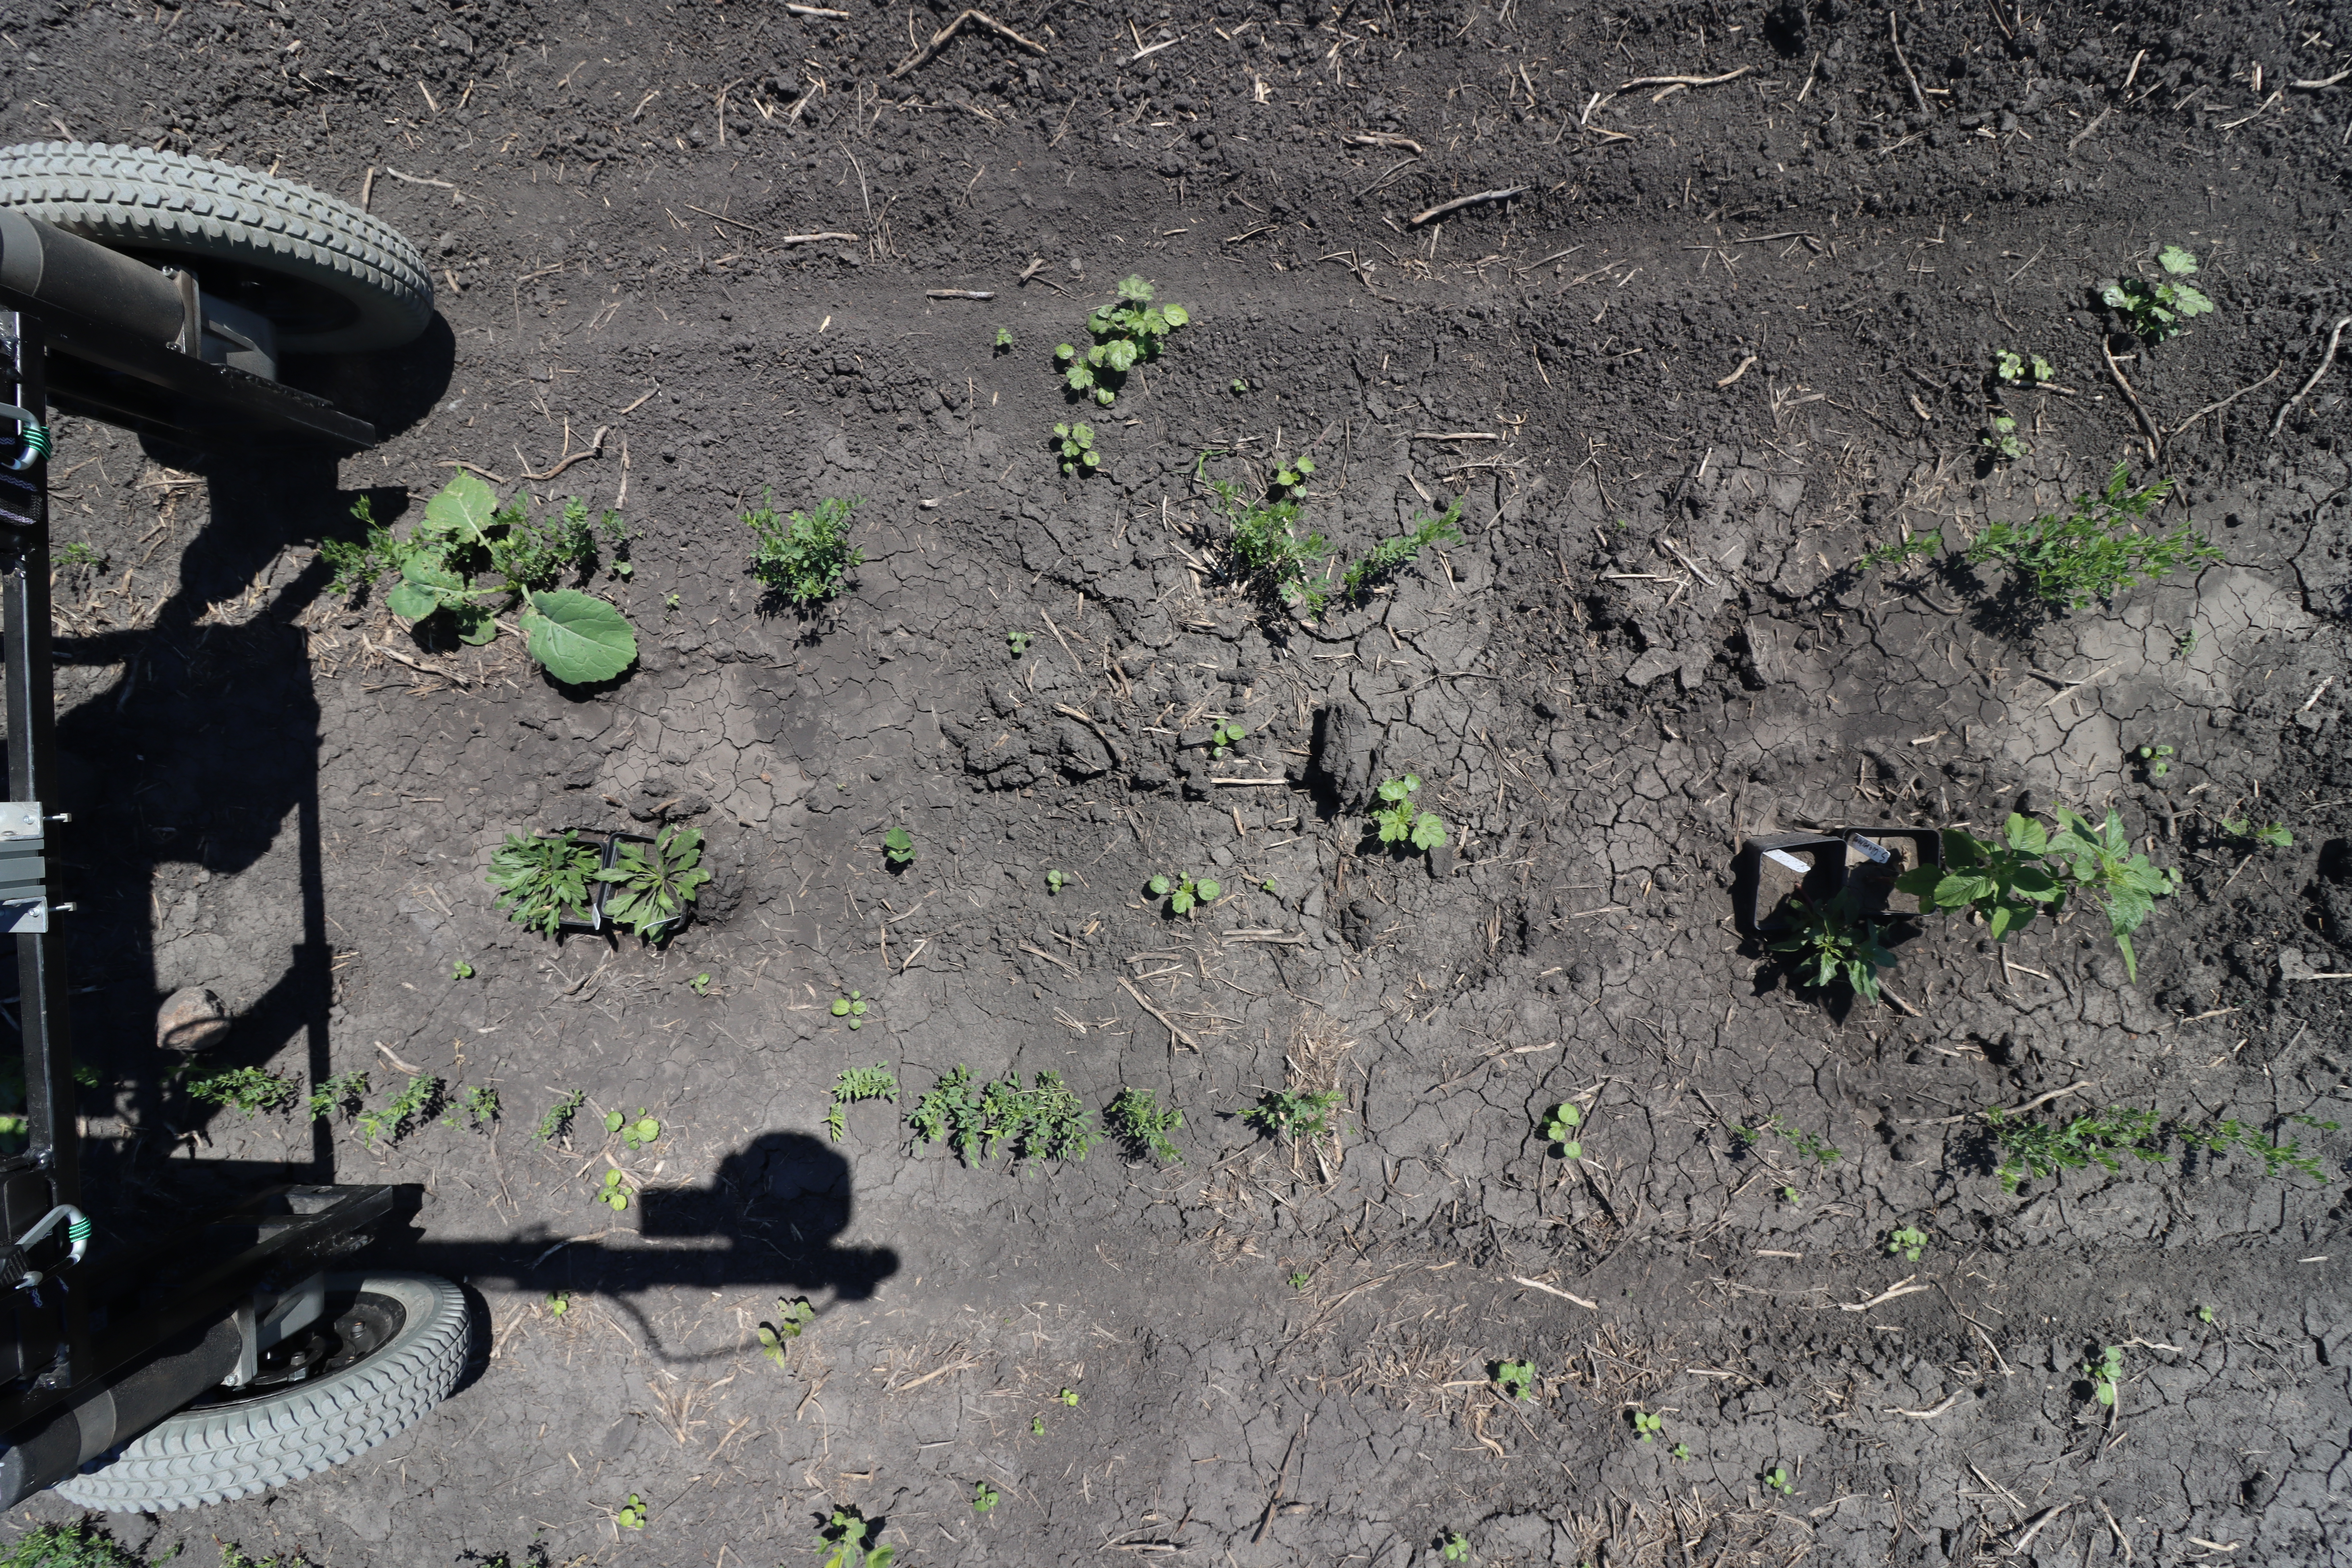
Crop: Lentil
Objects: Lentil, Lentil, Lentil, Lentil, Lentil, Horseweed, Waterhemp, Waterhemp, Lentil, Lentil, Lentil, Lentil, Lentil, Lentil, Lentil, Lentil, Lentil, Lentil, Waterhemp, Lentil, Lentil, Lentil, Horseweed, Lentil, Lentil, Canola